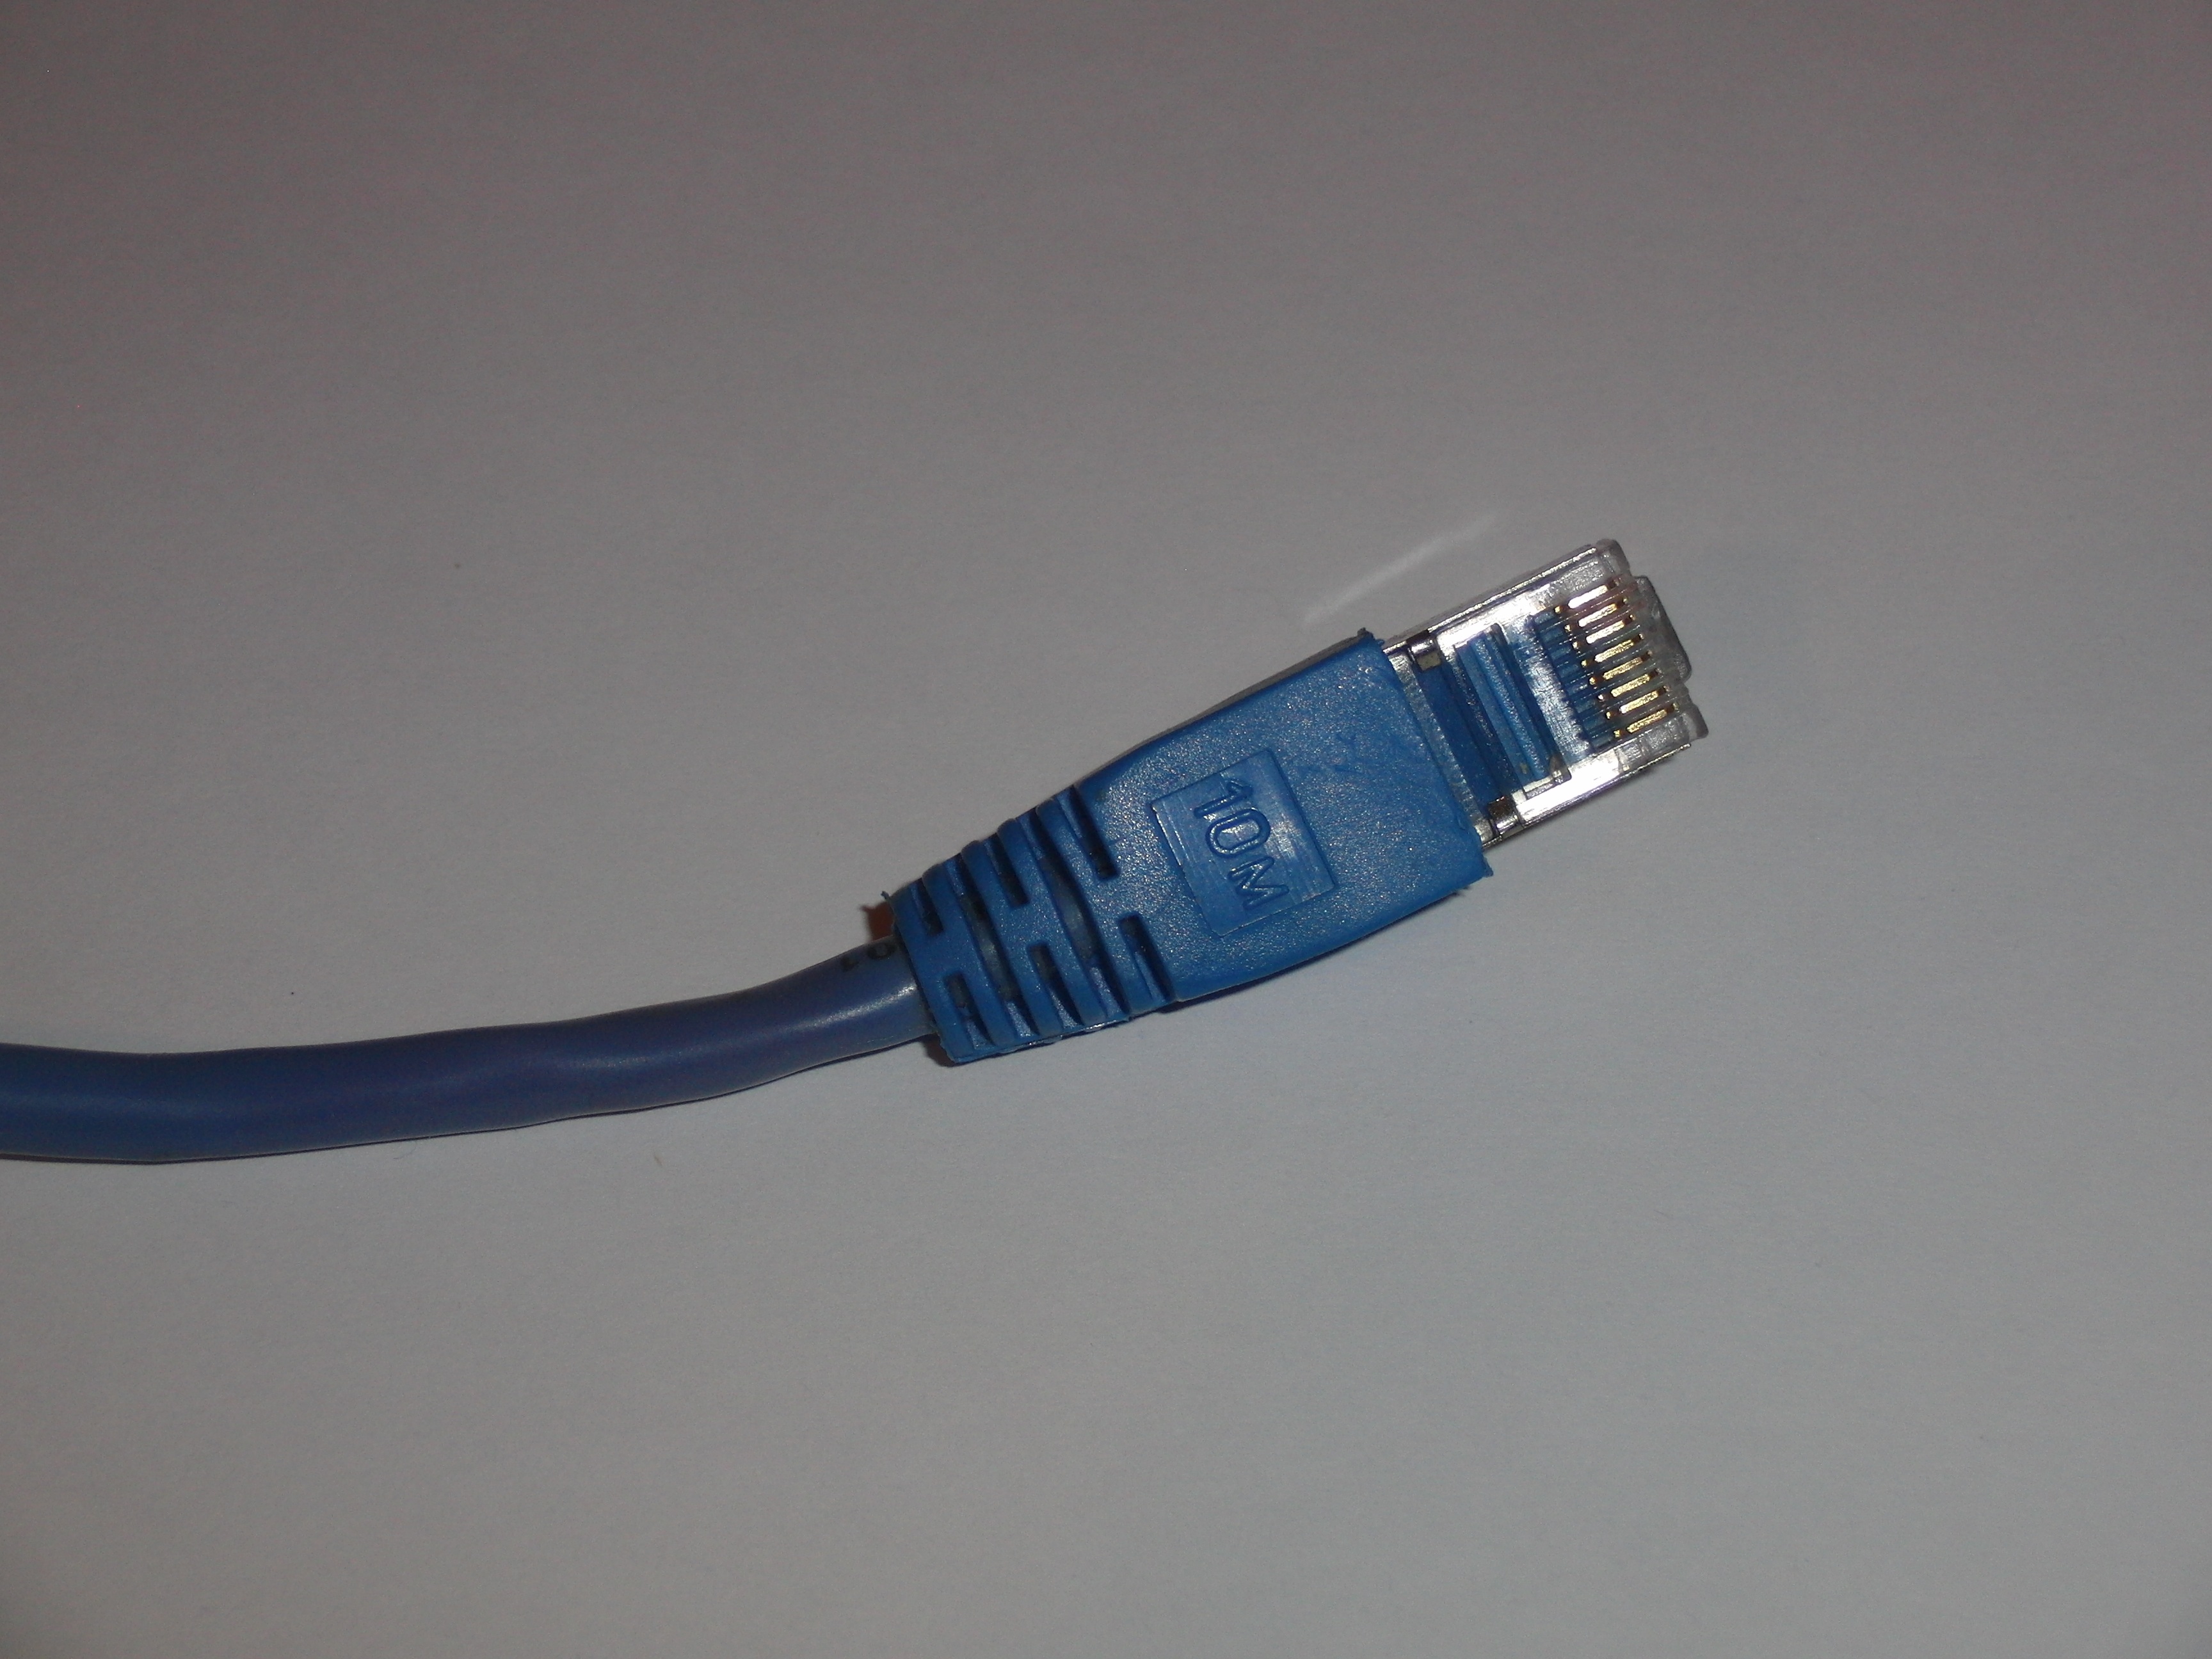
technology, cable, lighting, ethernet, network, electronic device, electronics accessory, circuit component